Tony Beckley

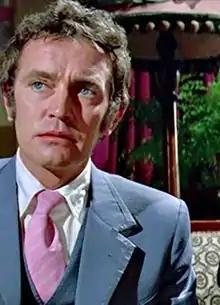
Beckley in "The Italian Job" (1969)

Derek Anthony Beckley (7 October 1929 – 19 April 1980) was an English actor. A graduate of the Royal Academy of Dramatic Art, Beckley went on to carve out a career on film and television throughout the 1960s and 1970s, often playing villainous roles, as well as being a veteran of numerous stage productions.